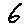
Label: 6